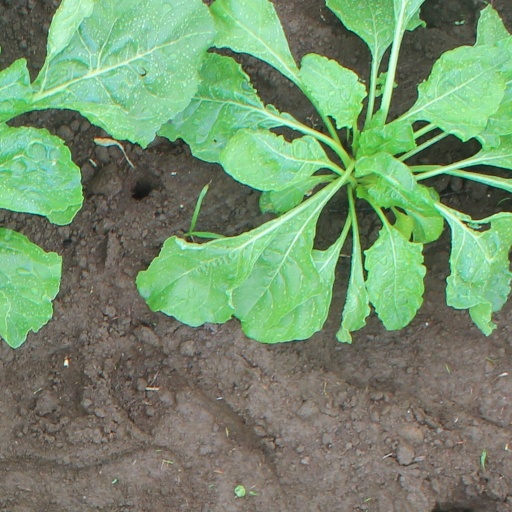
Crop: sugar beet